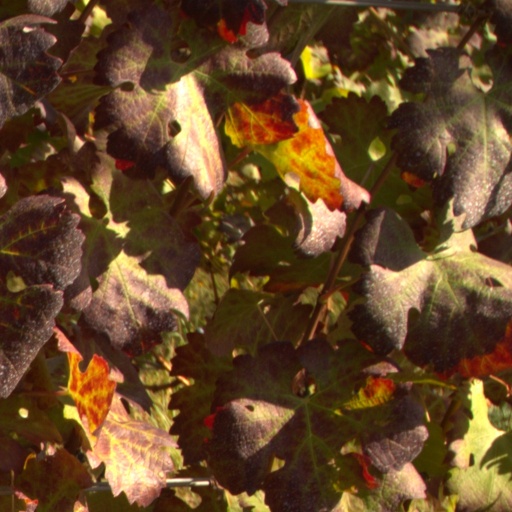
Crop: grape